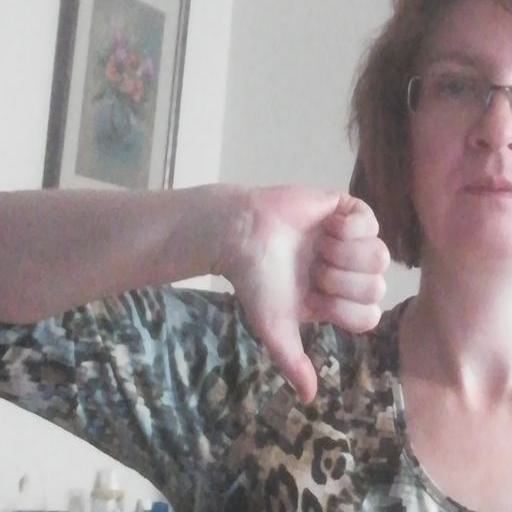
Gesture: dislike